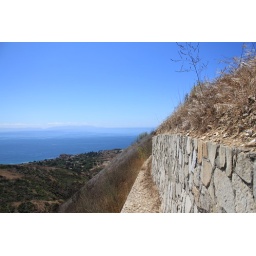
This is part of a retaining wall holding up a fire road in Palos Verdes